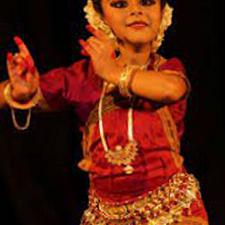
Dance form: odissi